Describe the emotion expressed in this image:  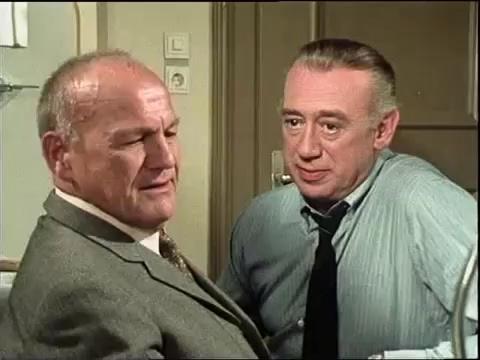
This person displays Suffering, valence and arousal with low intensity.